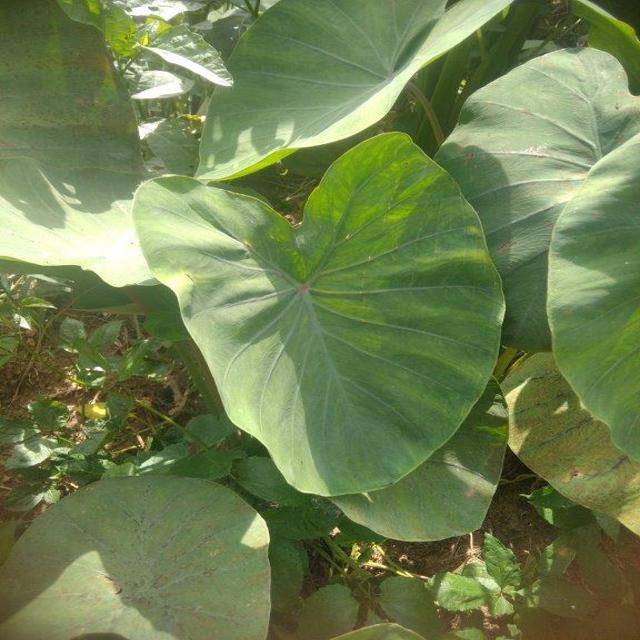
Label: Healthy